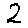
Label: 2